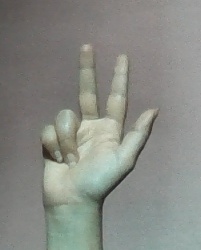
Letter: al